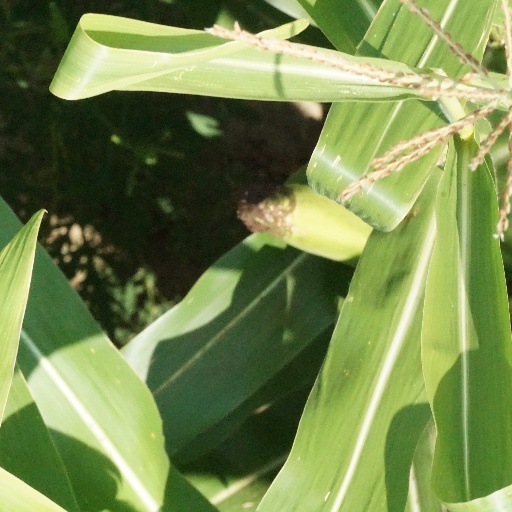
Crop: maize; corn